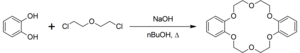
L'éther de dichloroéthyle, ou éther dichlorodiéthylique, est un composé organique de formule chimique ClCH₂CH₂–O–CH₂CH₂Cl. Il se présente sous la forme d'un liquide clair à l'odeur de solvant chloré. Il s'agit d'un composé cancérogène et toxique, avec un mode d'action semblable à celui du gaz moutarde, son analogue thioéther.
L'éther dibenzo-18-couronne-6 est un composé aromatique qui peut être obtenu à partir de catéchol et d'éther de dichloroéthyle. Cet éther couronne est un chélateur efficace qui possède une forte affinité pour les cations de métaux alcalins.